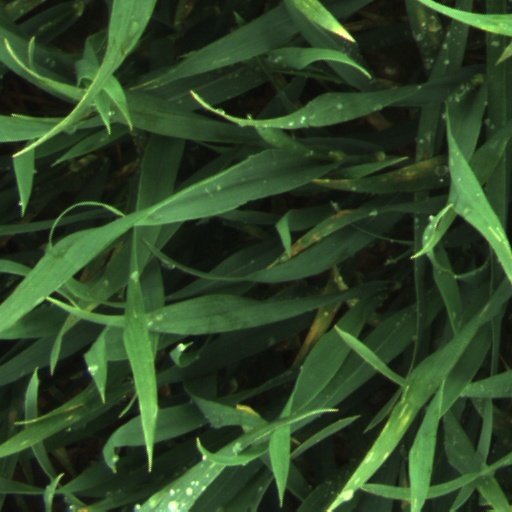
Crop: wheat